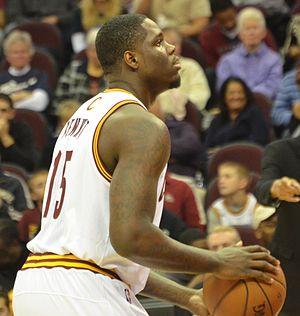
La draft 2013 de la NBA est la 67ᵉ draft annuelle de la NBA. Elle s'est déroulée au Barclays Center situé à Brooklyn le 27 juin 2013. La Draft de la NBA est un événement annuel où les joueurs universitaires ayant au moins 19 ans le jour de la draft et ayant quitté le lycée depuis au minimum un an sont choisis pour jouer dans une équipe professionnelle de la National Basketball Association.